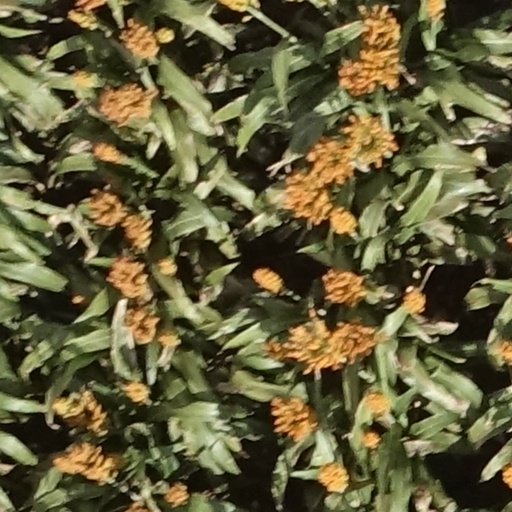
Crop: sorghum